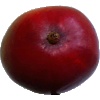
Label: red_mango